Mapastepec

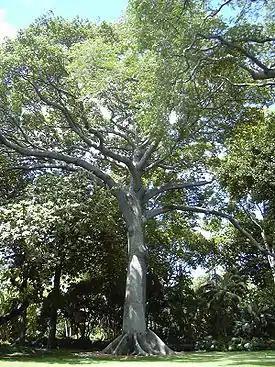
Ceiba pentandra

The vegetation of Mapastepec varies from the lowland jungle and mangroves of the Pacific coastal plain to oak–pine forest in the high mountains of the Sierra Madre de Chiapas. Emblematic mangrove and lowland species in La Encrucijada Biosphere Reserve include the red mangrove ("Rhizophora mangle"), white mangrove ("Laguncularia racemosa"), black mangrove ("Avicennia germinans"), buttonwood ("Conocarpus erectus"), gumbo-limbo, also known as copperwood, or chaca ("Bursera simaruba"), Mexican palmetto ("Sabal mexicana"), ("Cyperus spp."), and Malabar chestnut, or saba nut ("Pachira aquatica"). Other species growing in the lowland areas and adjacent highlands include "(Pithecellobium dulce"), and pinguin ("Bromelia pinguin").